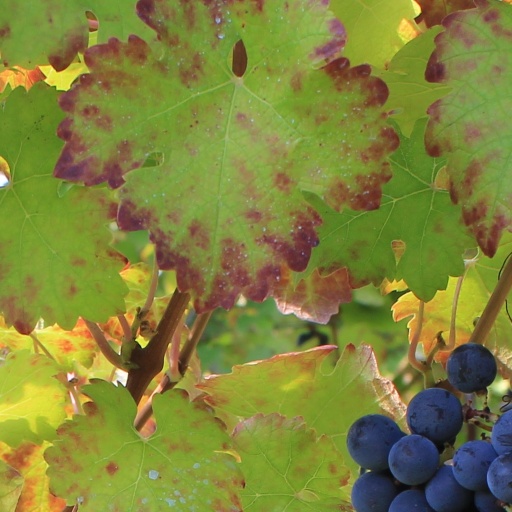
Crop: grape